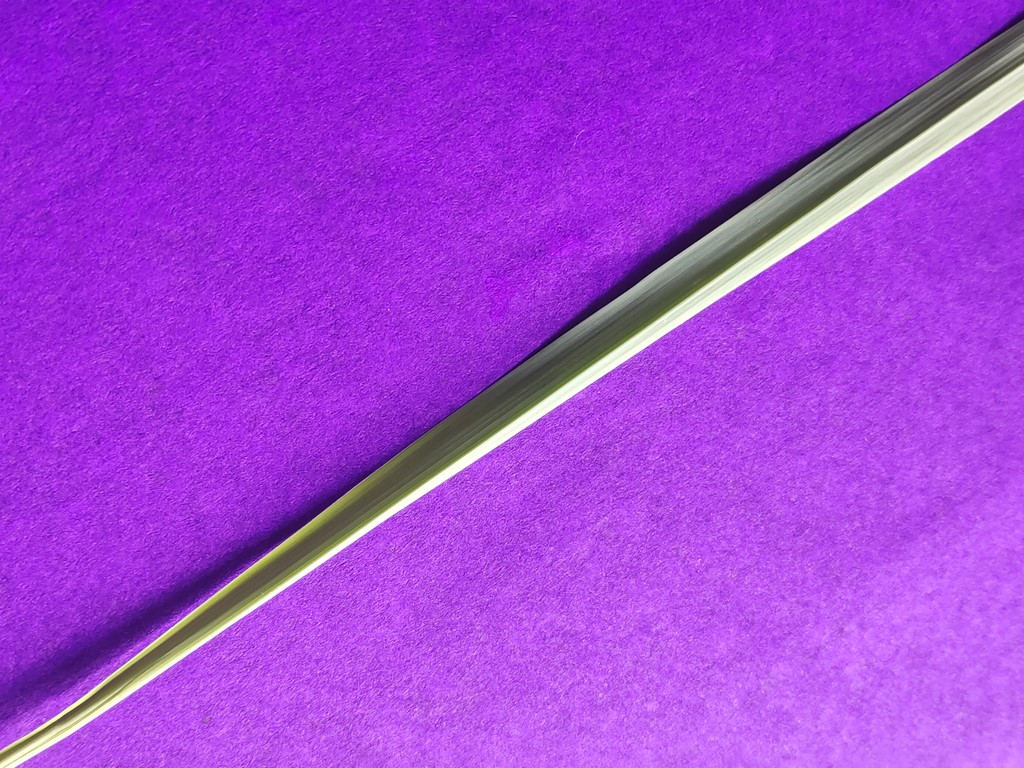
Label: Healthy